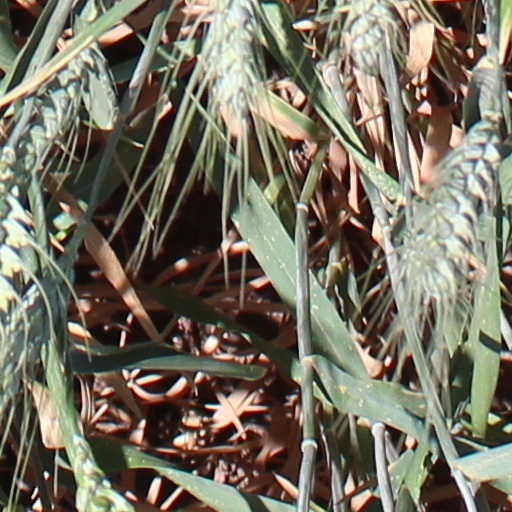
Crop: wheat